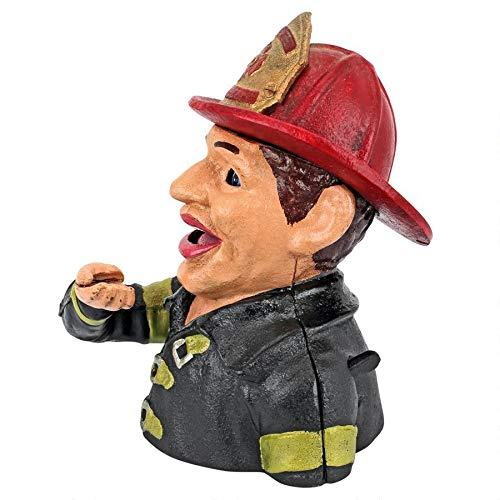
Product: Design Toscano Fireman's Fund Die-Cast Iron Mechanical Coin Bank, Full Color
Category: Toys & Games | Novelty & Gag Toys | Money Banks
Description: Exclusive to the Design Toscano brand and perfect for your home or garden.
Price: $43.90
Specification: ProductDimensions:7x6.5x8inches|ItemWeight:3.18pounds|ShippingWeight:6.7pounds(Viewshippingratesandpolicies)|Manufacturer:DesignToscano|ASIN:B01DYSGLAW|Itemmodelnumber:SP2529